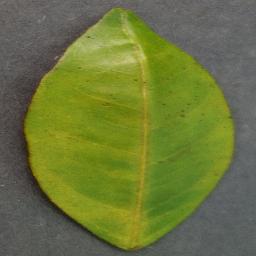
Label: Orange___Haunglongbing_(Citrus_greening)